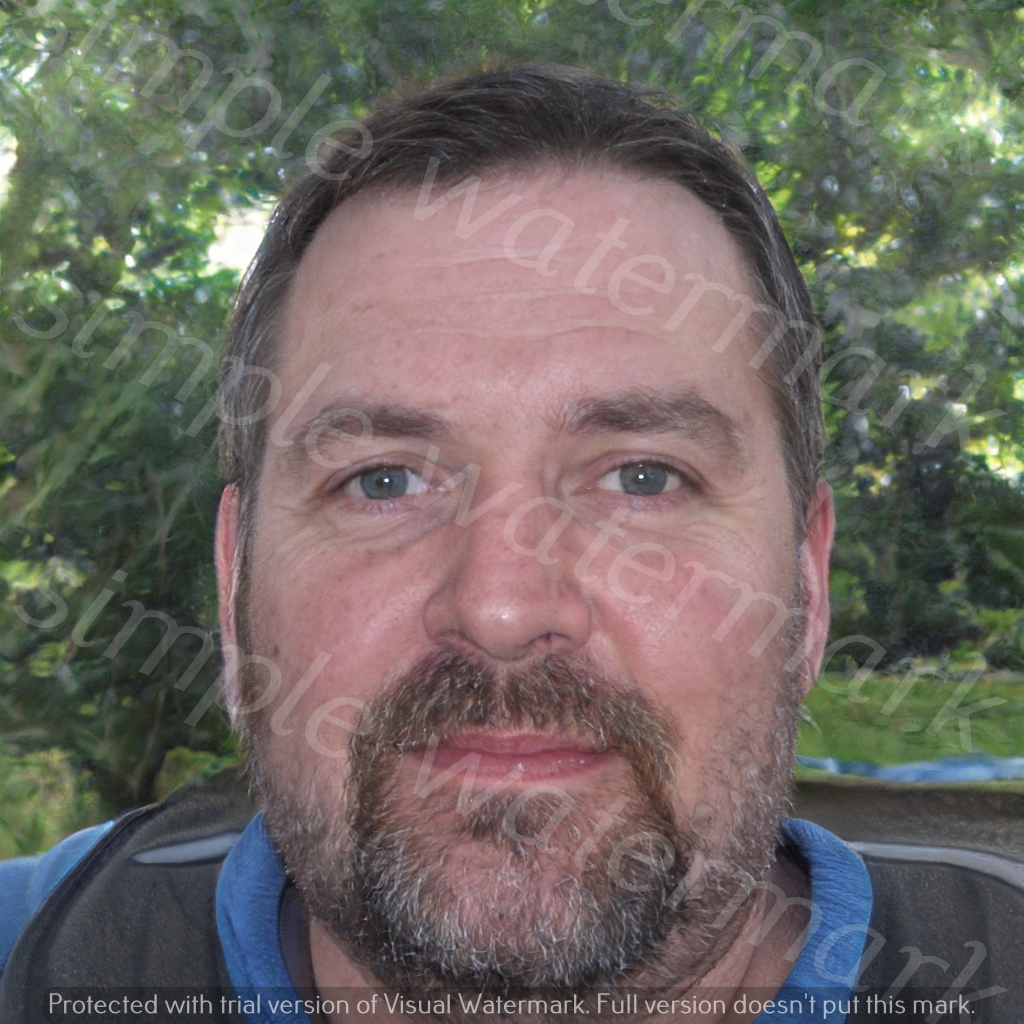
Label: Watermark